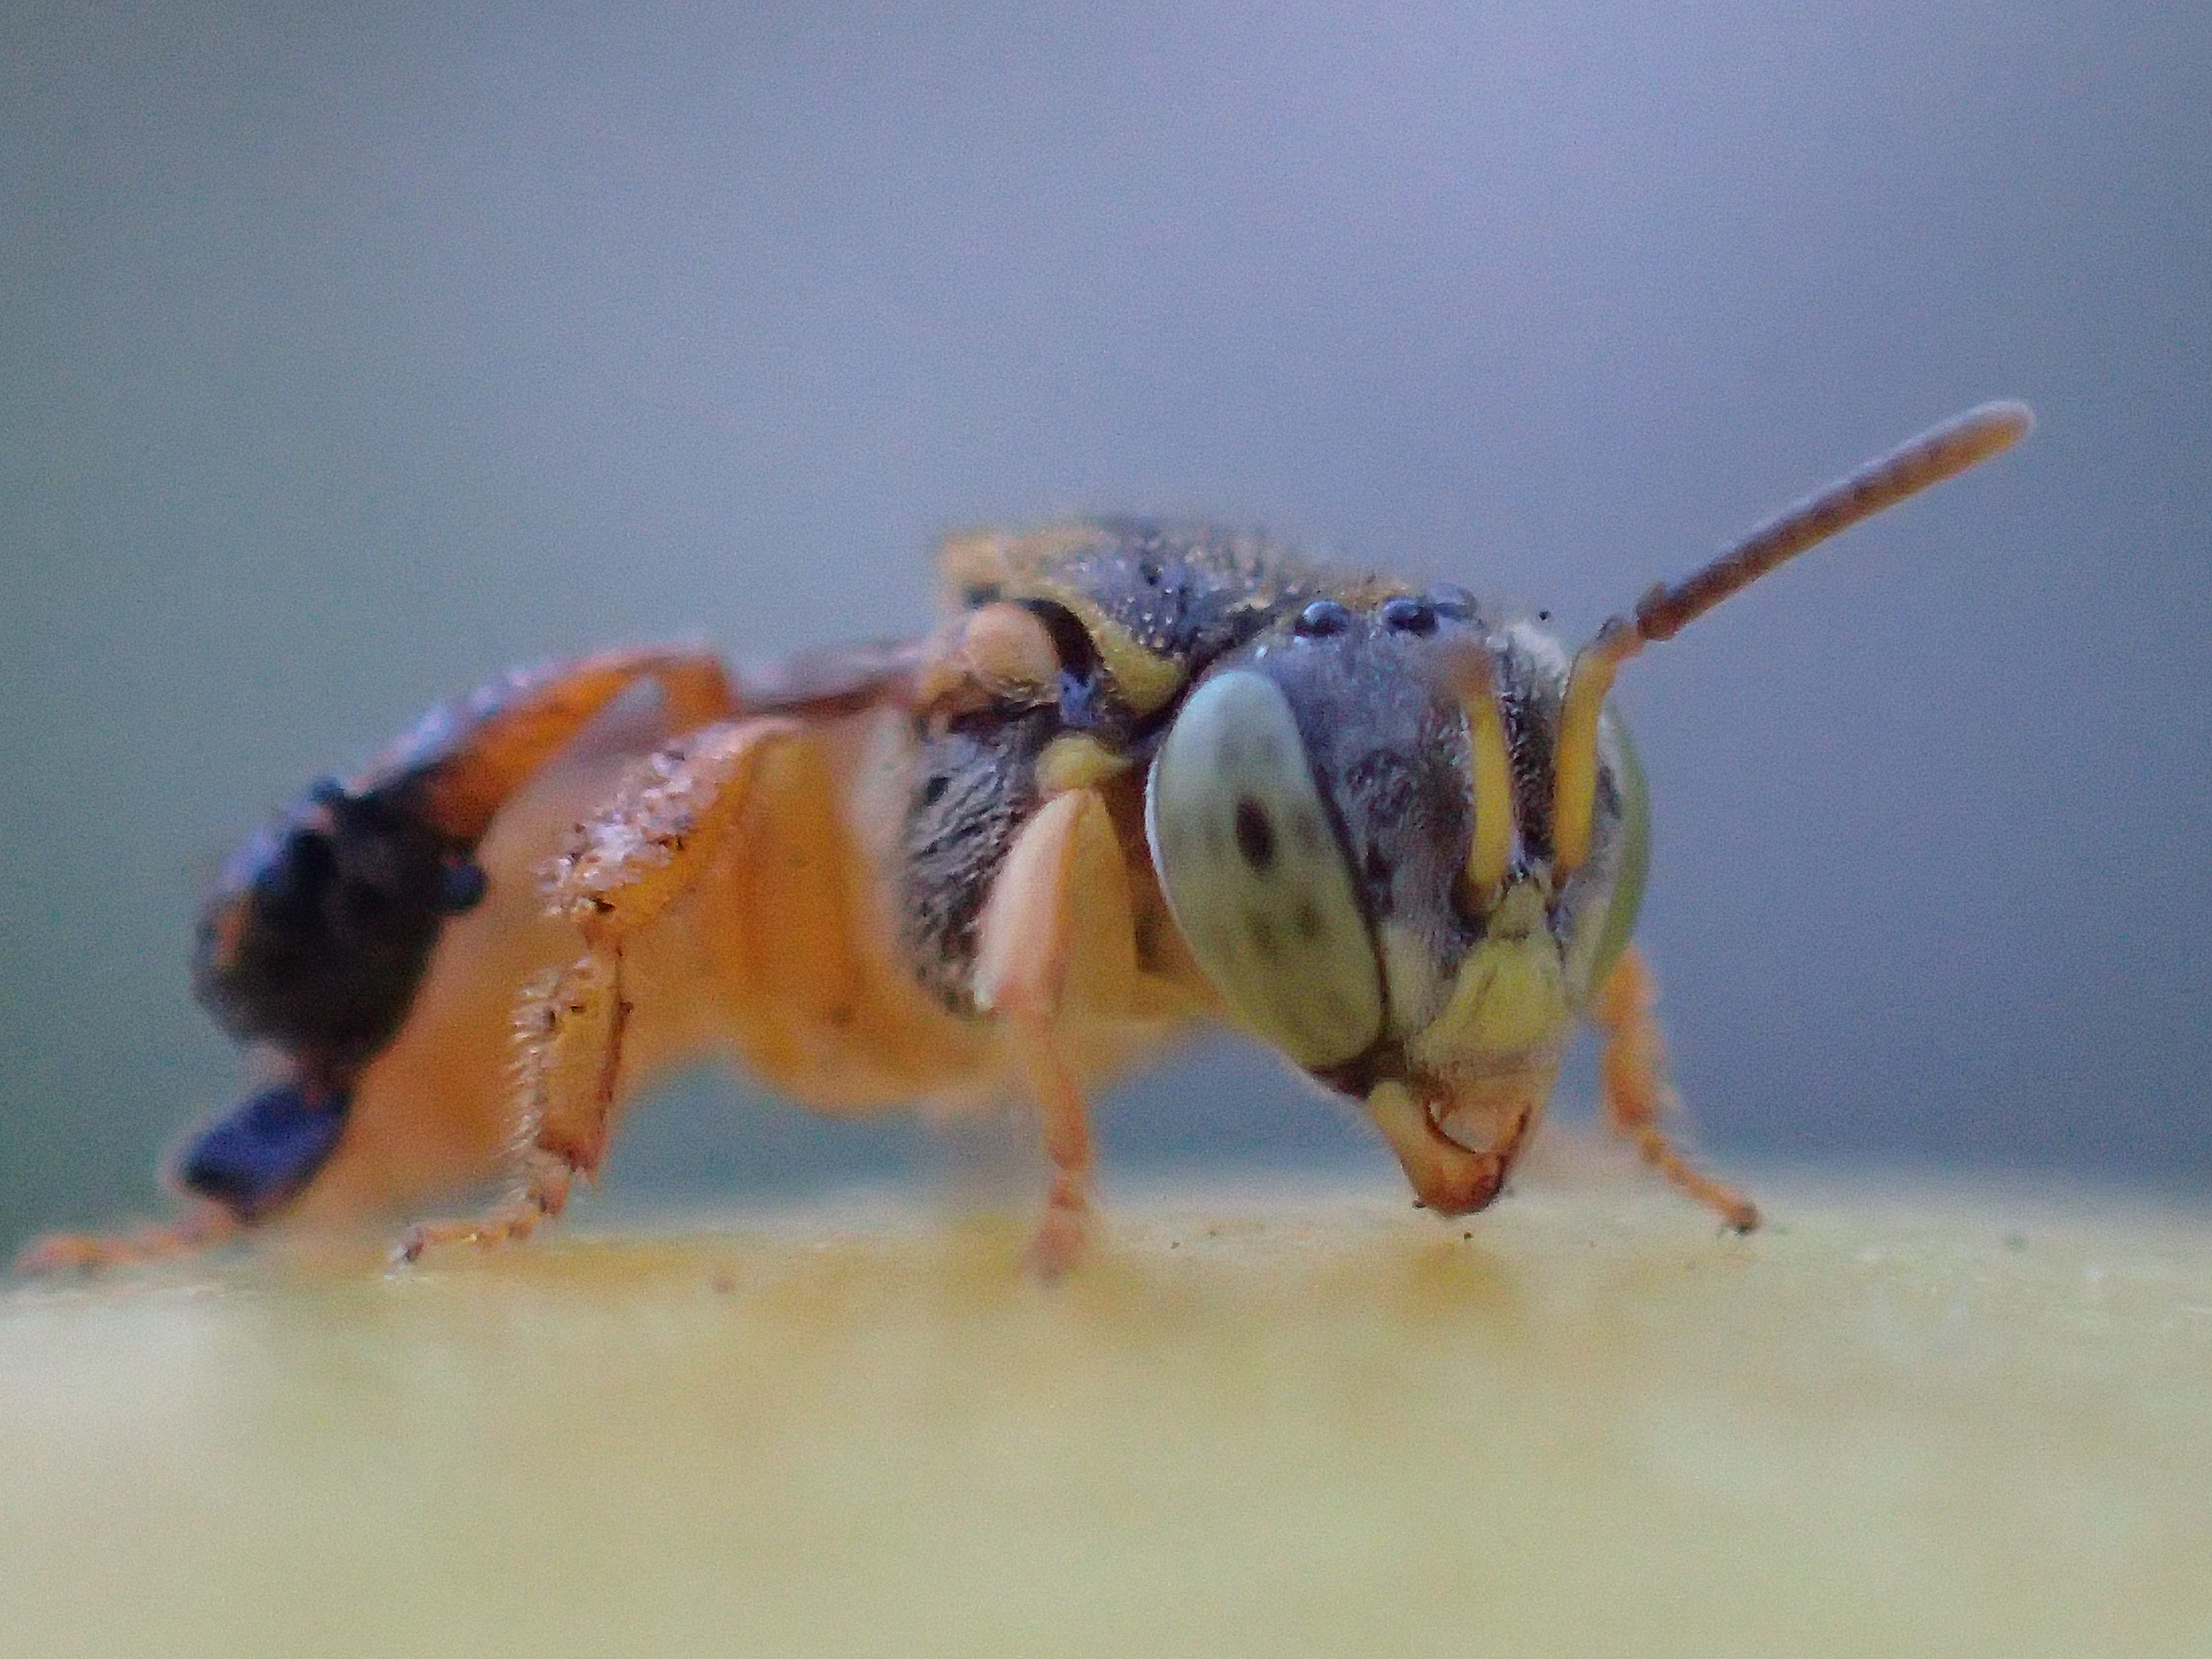
bee, insect, pest, invertebrate, macro photography, membrane winged insect, close up, organism, arthropod, photography, hornet, wasp, fly, wildlife, pollinator